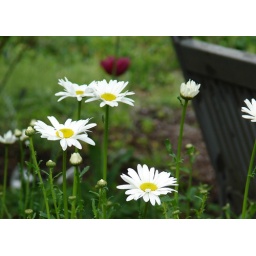
love the solo red flower in this shot - it just makes it!